Kharkiv

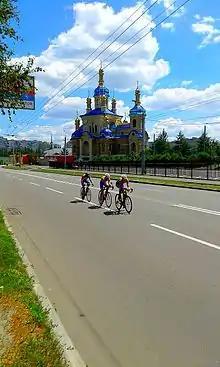
Bicycles racing competition in Kharkiv at Bicycle Day on 9 July 2016.

There is the Kharkiv Philharmonic Society in the city. The leading group active in the Philharmonic has been the Academic Symphony Orchestra. It had 100 musicians of a high professional level, many of whom are prize-winners in international and national competitions.